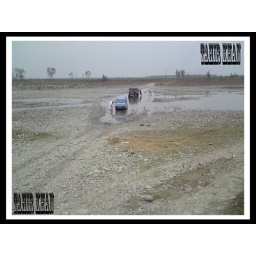
Riyaaz, cleaning car in river Indus